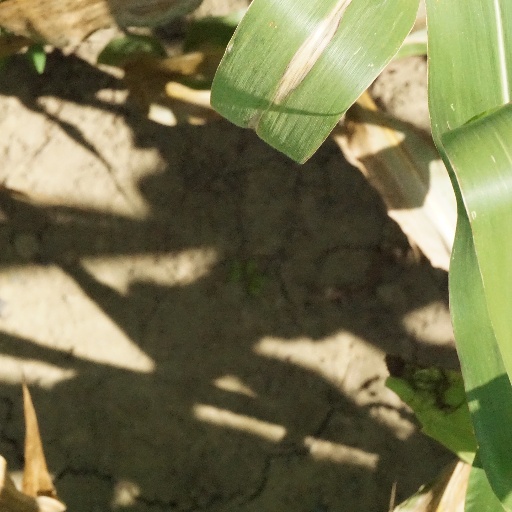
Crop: maize; corn